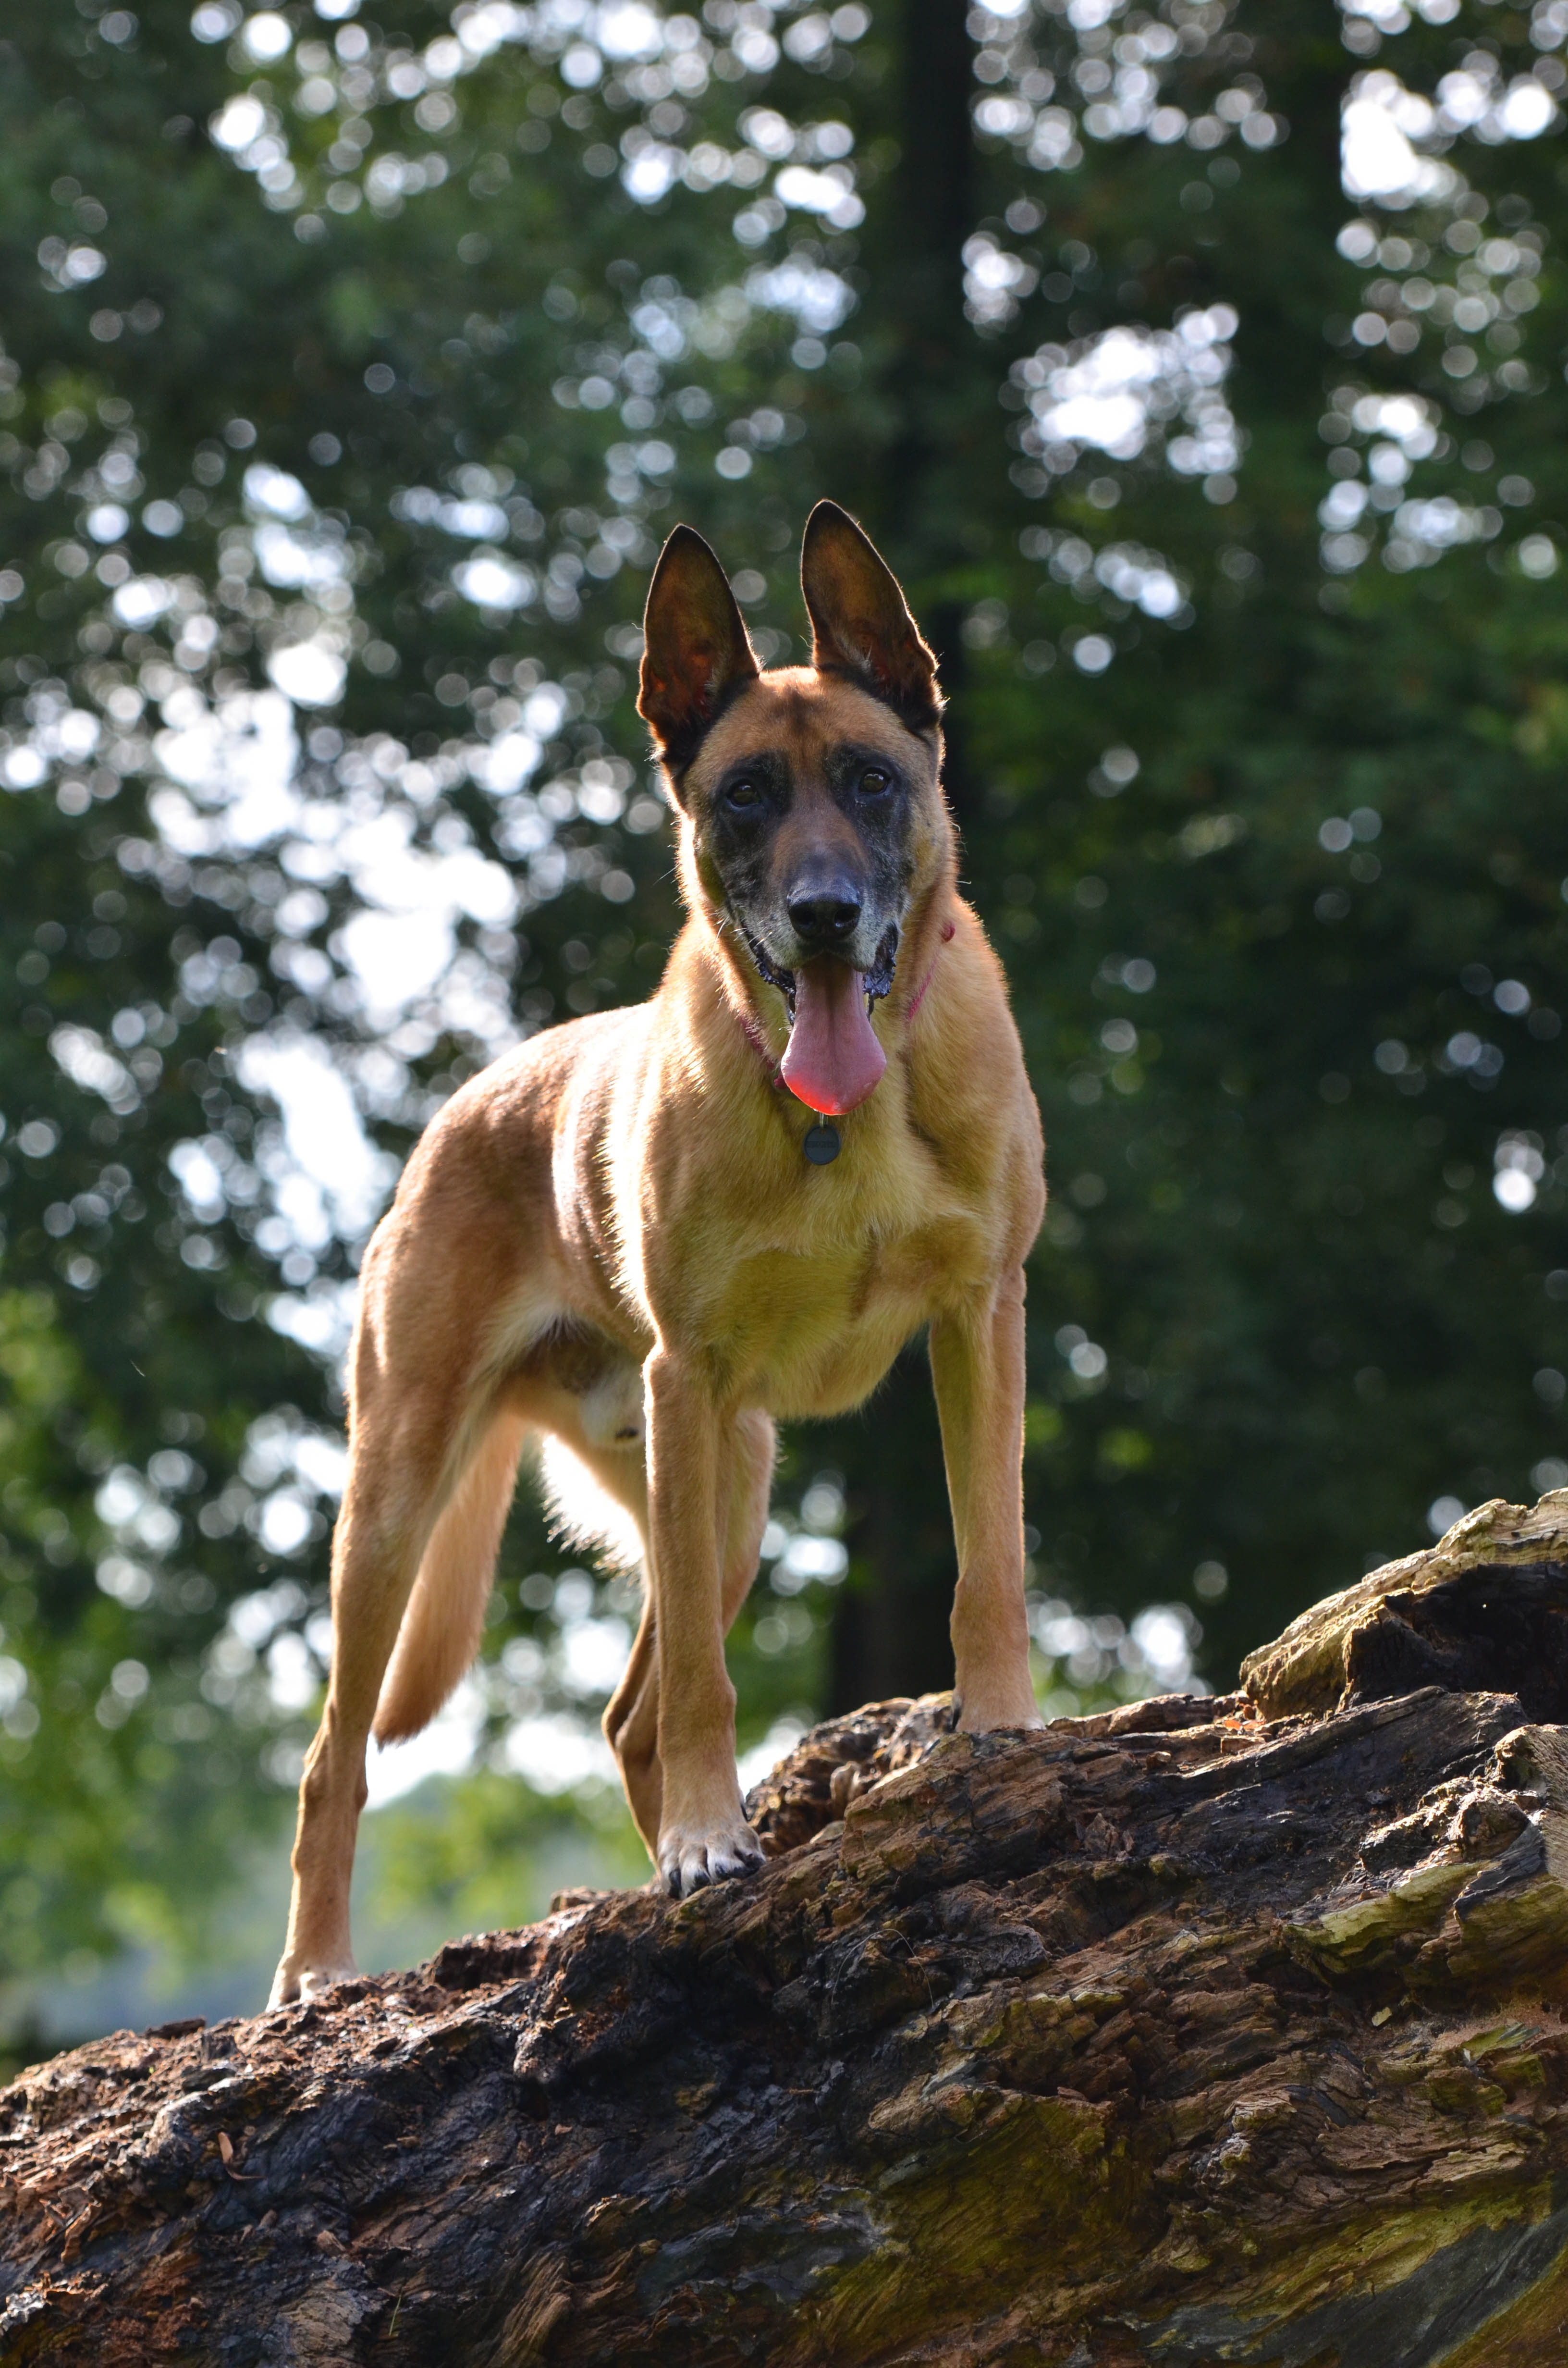
tree, sun, dog, summer, green, mammal, vertebrate, belgian shepherd dog, malinois, dog like mammal